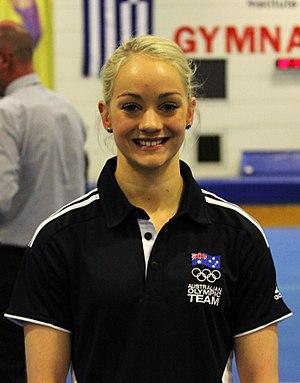
Larrissa Miller, née le 12 juillet 1992 à Moranbah, est une gymnaste artistique australienne.